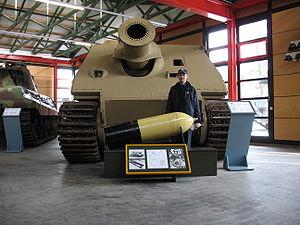
Le Sturmtiger, dont le nom d'origine est 38 cm RW61 auf Sturmmörser Tiger est un canon d'assaut lourd allemand développé et produit de 1943 à 1944.